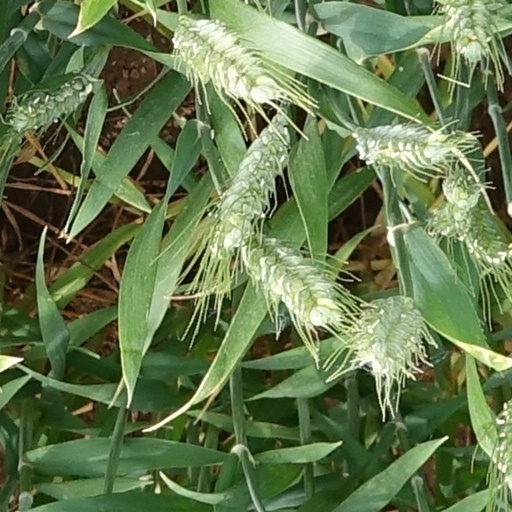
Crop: wheat